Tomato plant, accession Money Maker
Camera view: bottom (45 deg); turntable rotation: 270 degrees
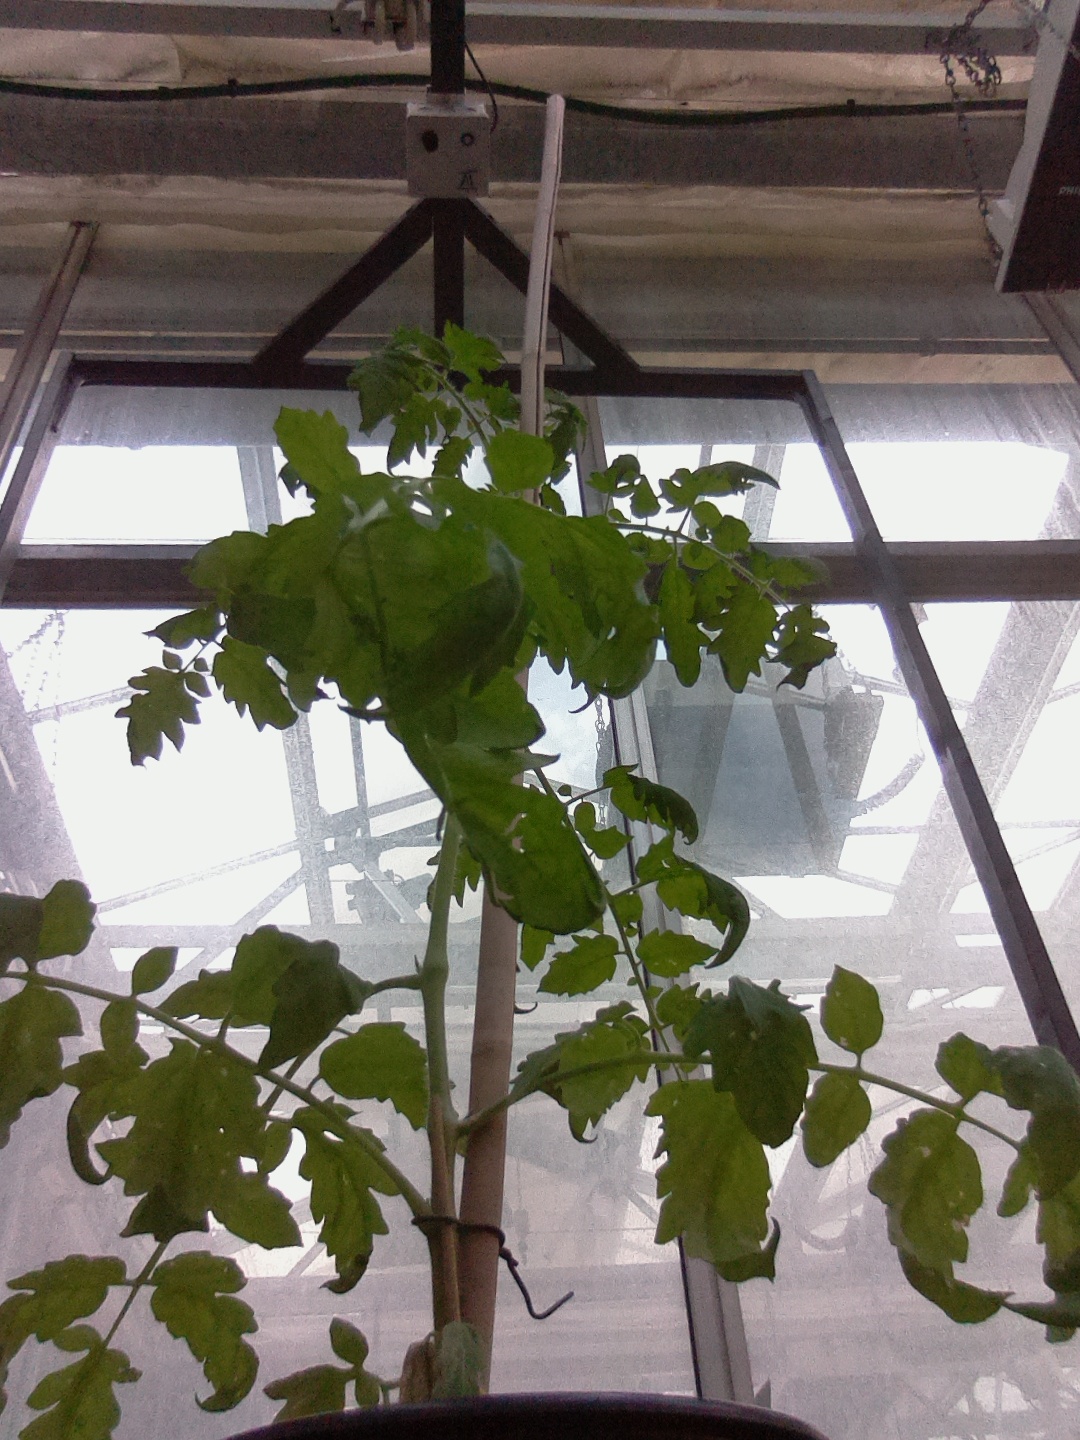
BBCH growth stage 60: First flowers open